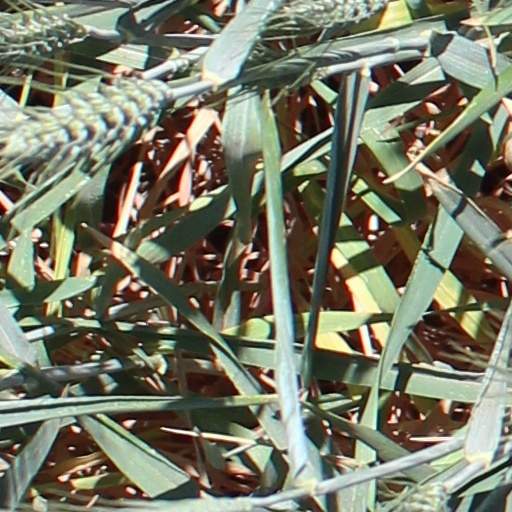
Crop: wheat